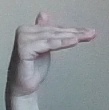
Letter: khaa